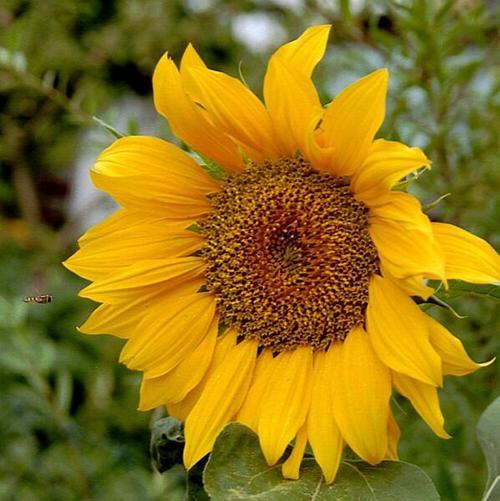
Flower: Sunflower